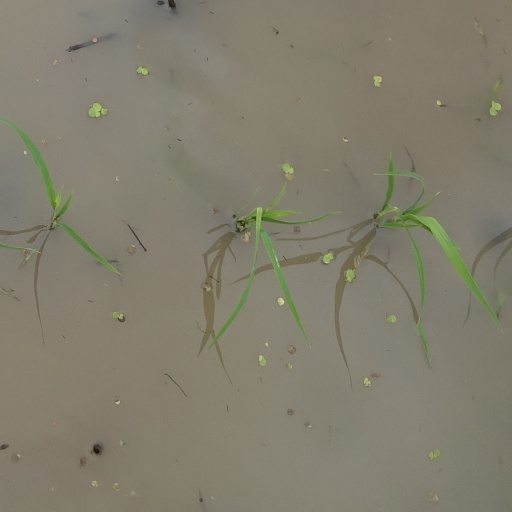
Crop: rice